Sherig-ool Oorzhak

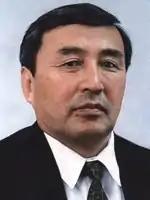

Sherig-ool Dizizhikovich Oorzhak (born July 24, 1942), is a Russian retired politician. He was the leader of Tuva for 21 years, from 1986 to 2007.